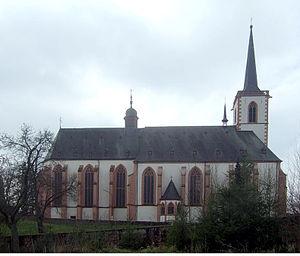
Klausen est une municipalité allemande située dans le land de Rhénanie-Palatinat et l'arrondissement de Bernkastel-Wittlich.